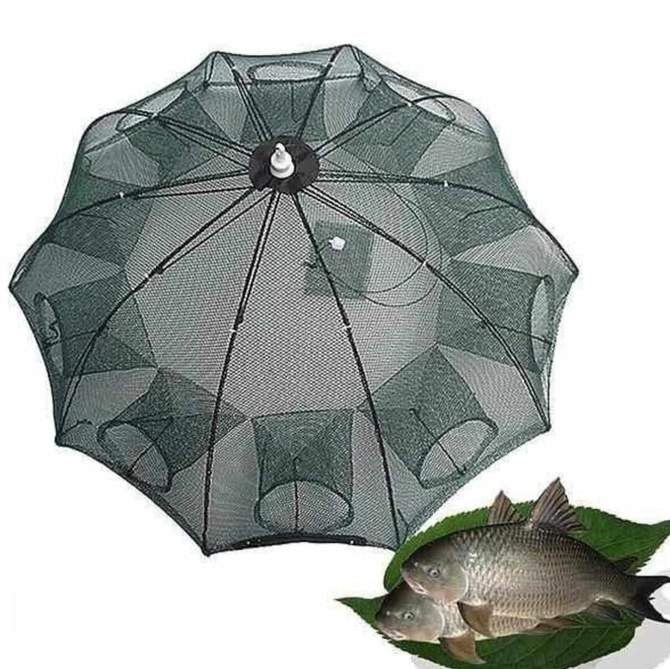
The Magic Fishing Trap
CATCH EVERYTHING IN NO TIME Fish, Crab, Shrimp, Crawfish & Lobster. Excellent survival gear item to carry with you. BENEFITS Convenient and Simple, no need to install & easy to use. COMPATIBILITY - the net trap is suitable for saltwater and freshwater. High Quality with 360° design. The mesh made of high precision nylon for more fish. FOLDABLE - It can be folded in small size, lightweight and portable. DURABLE - quality and durable steel wire support. Button device-the net folding when pressed. Just pull the string on the top and the net will automatically open. Great for catching crayfish, smelt, crab, lobster, minnows, shrimp and crawfish. SOCIAL MEDIA REVIEWS 💠 Your Satisfaction is Our Success 💠
Brand: Tim's Special Offers
Category: Sporting Goods > Outdoor Recreation > Fishing > Fishing Traps